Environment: real
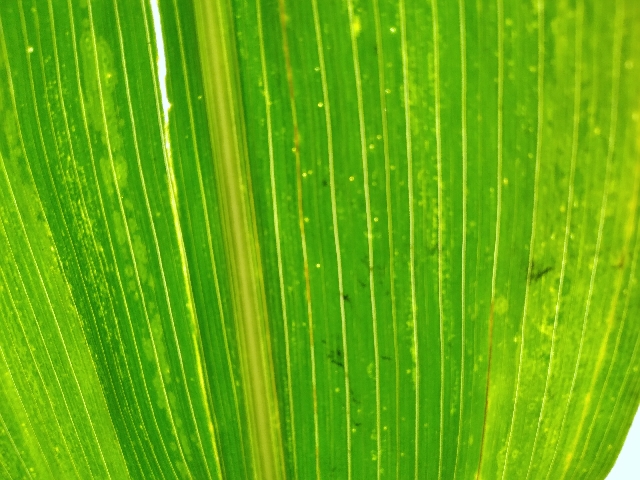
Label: lethal_necrosis